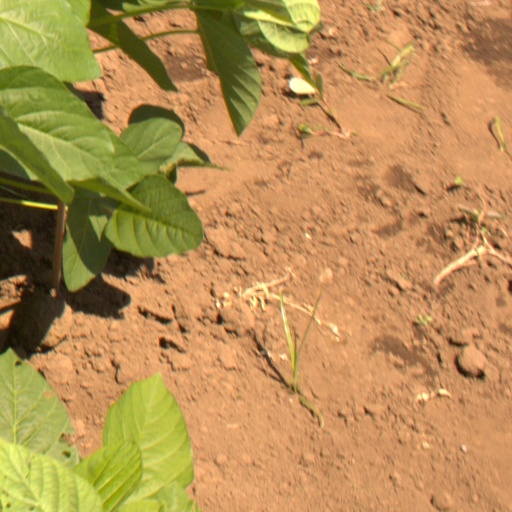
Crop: soybean